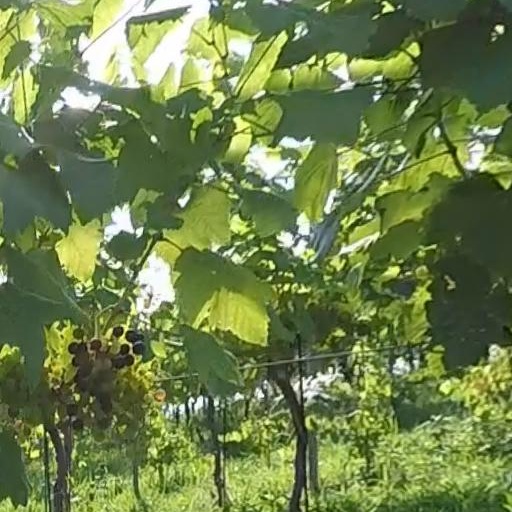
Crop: grape